Jacob Snively

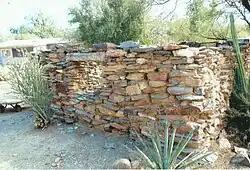
Ruins of the Jack Swilling residence

During the California Gold Rush in 1849, Snively left his interests in Corpus Christi with his brother David and crossed northern Mexico, then sailed to the California gold fields from Mazatlán. After spending nine years searching for gold there, he moved to New Mexico Territory in 1858. There he led a group that discovered gold placers on the Gila River twenty miles east of Fort Yuma. The resulting gold rush created the short-lived boomtown of Gila City. Snively subsequently was involved in the discovery of the silver-lead ore of the Castle Dome silver mine in the Castle Dome Mountains to the north of Gila City. With Hermann V. Ehrenberg he created the Castle Dome mining district in spring of 1863. That same year, after the first territorial election in for the newly organized Arizona Territory, its Governor John Noble Goodwin appointed Snively a judge. From 1866 Snively's affairs prospered with the success of the Castle Dome mine and as he made and lost small fortunes in New Mexico and Nevada ventures.